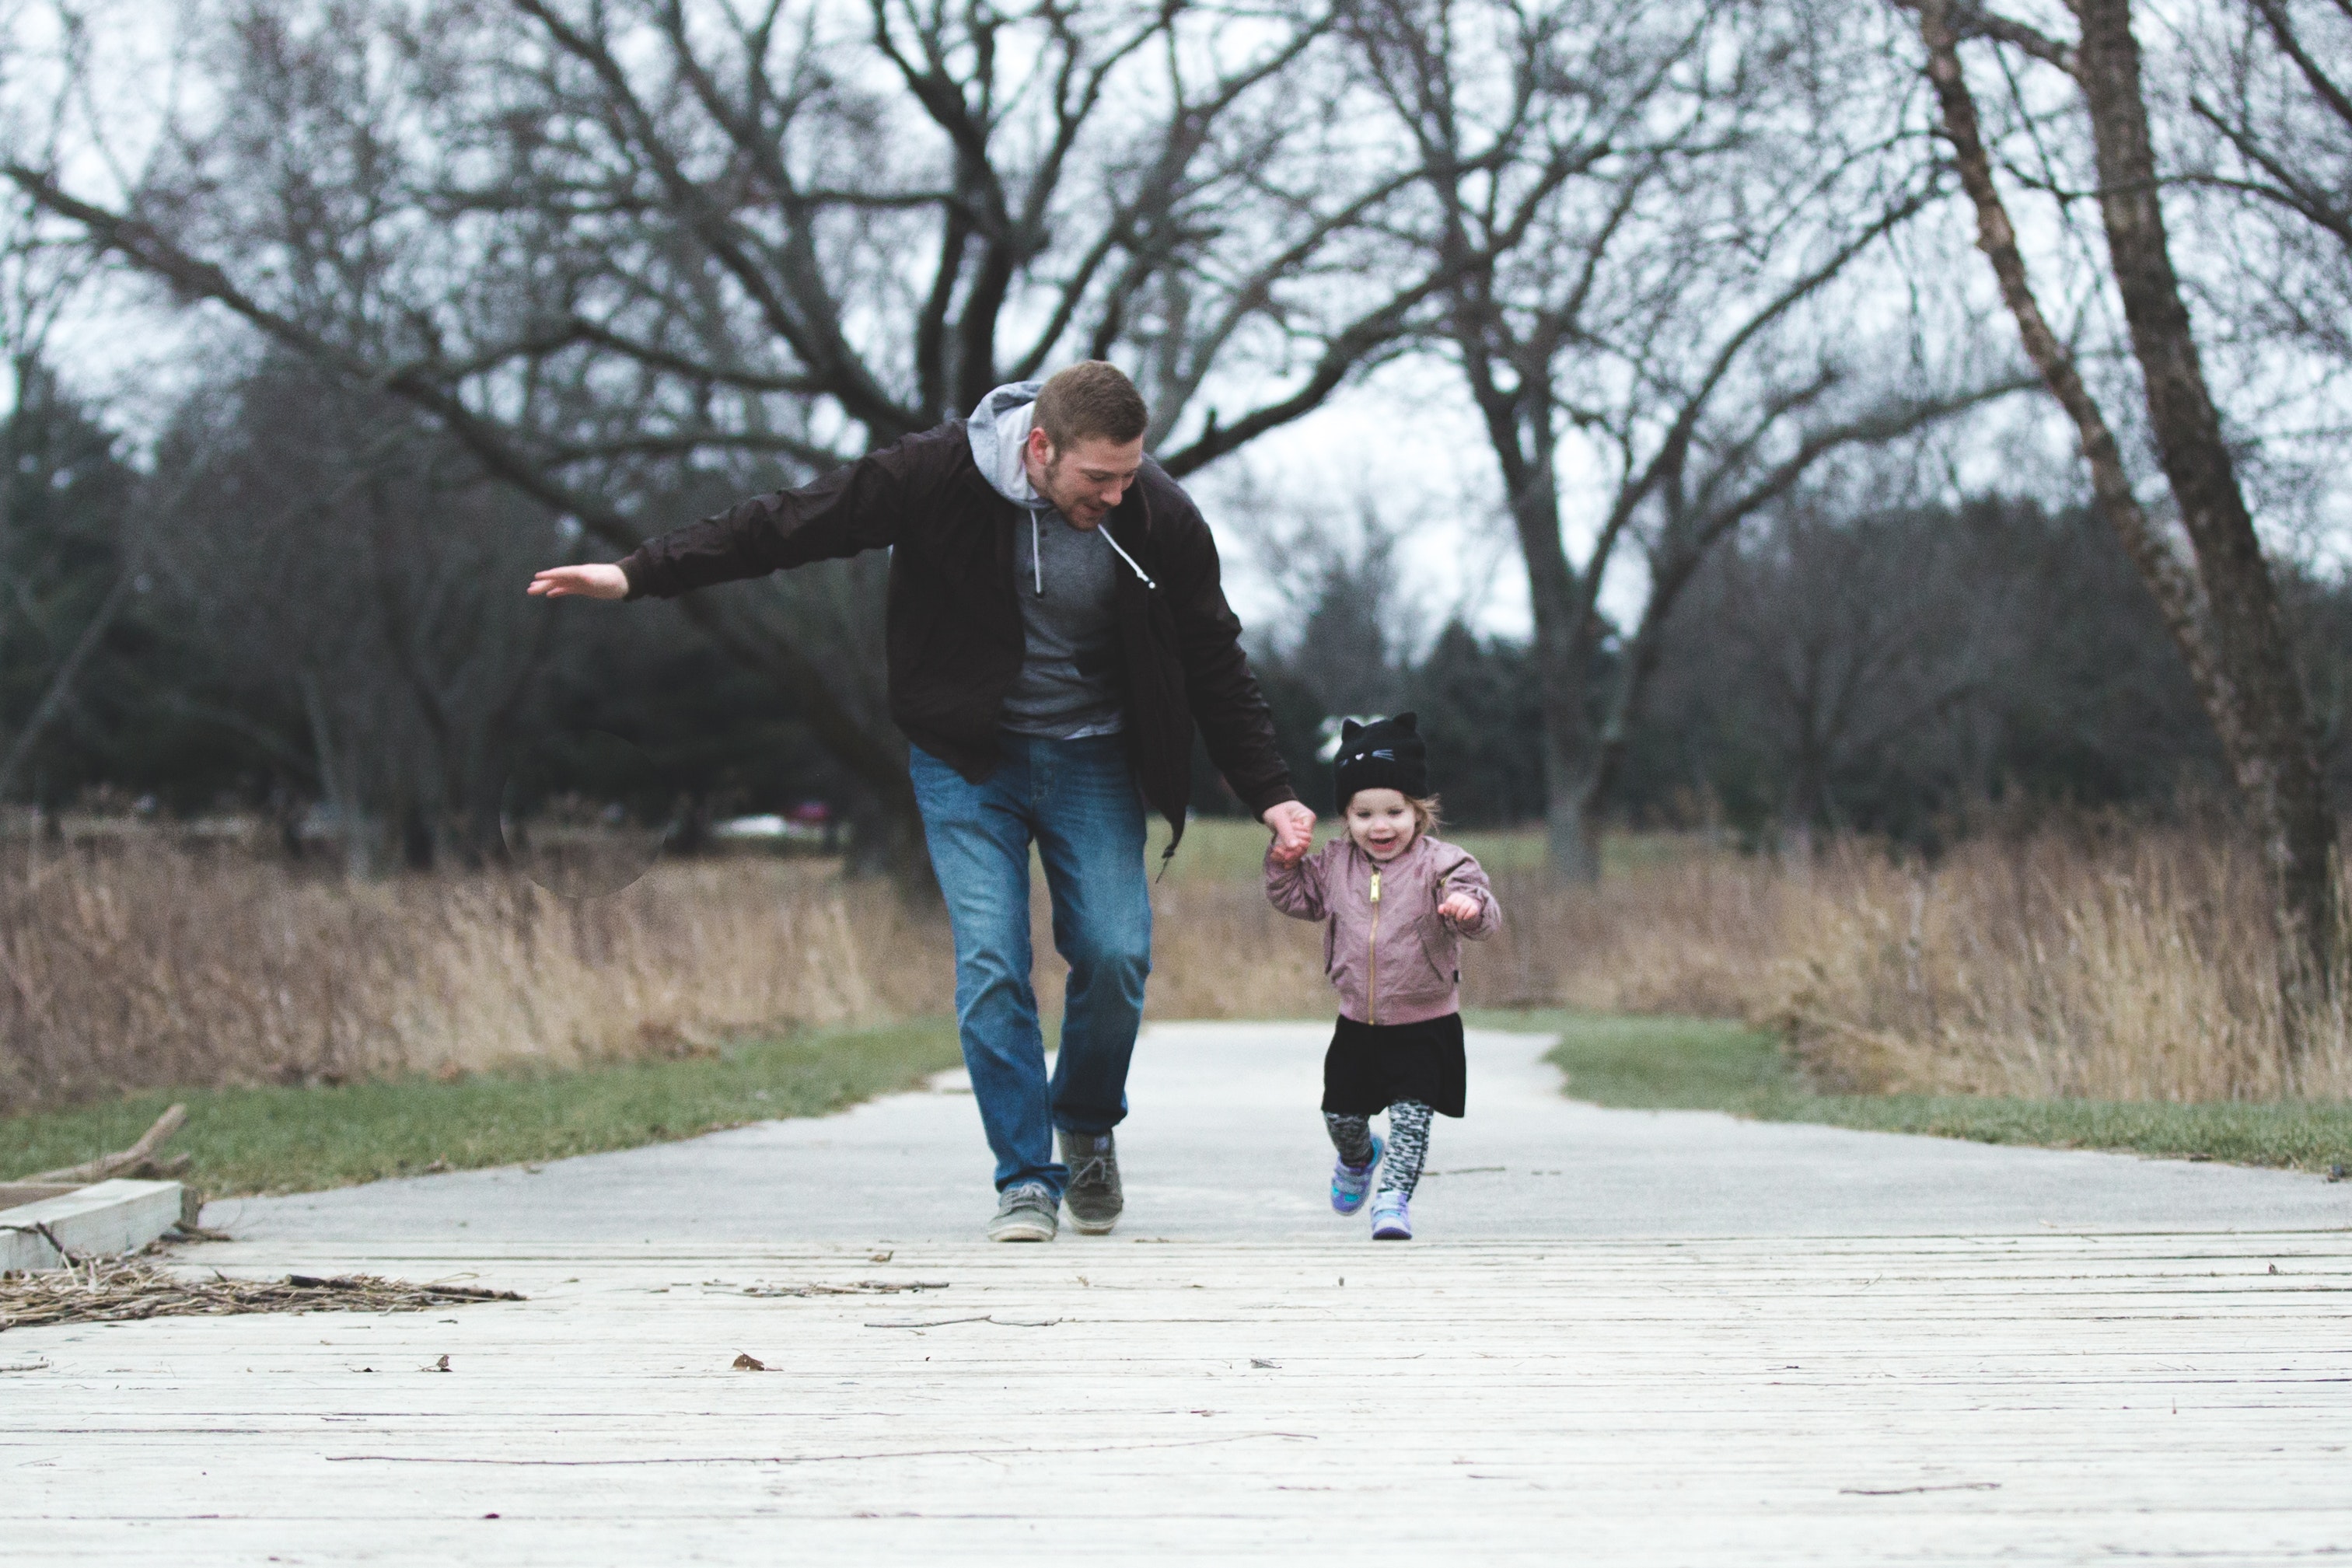
People in nature, photograph, people, fun, walking, tree, child, recreation, photography, leisure, running, vacation, winter, gesture, happy, play, state park